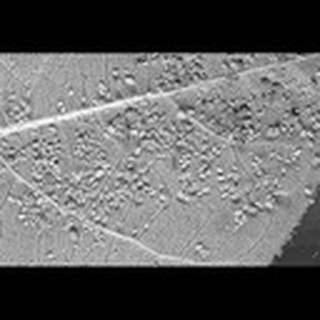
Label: cotton_aphids